Victor Alter

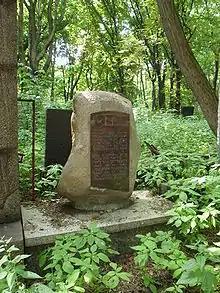
Cenotaph of Wiktor Alter and Henryk Ehrlich in Warsaw, Poland

On 8 February 1991 Victor Erlich, the son of Henryk Erlich was informed that according to a decree passed under Russian president Boris Yeltsin, Victor Alter, together with Erlich had been "rehabilitated" and the repressions against them had been declared unlawful.